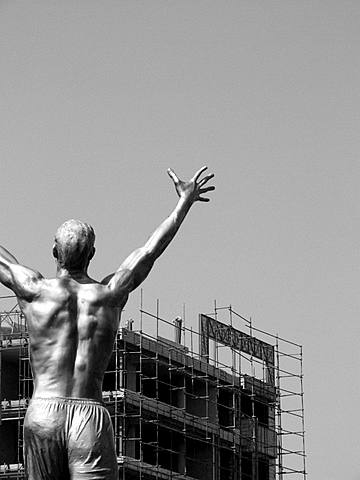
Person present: Yes